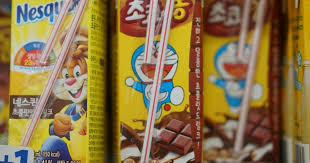
Label: paper